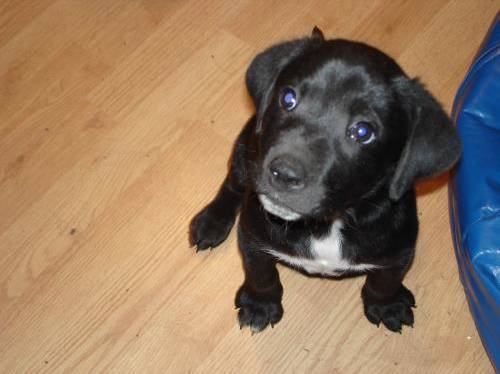
Label: dog